Marion Bauer

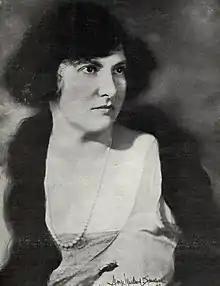
Marion Bauer (1922)

Marion Eugénie Bauer (15 August 1882 – 9 August 1955) was an American composer, teacher, writer, and music critic. She played an active role in shaping American musical identity in the early half of the twentieth century.